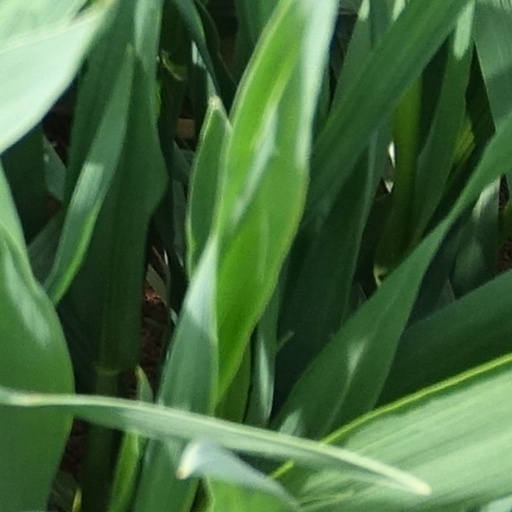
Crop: wheat